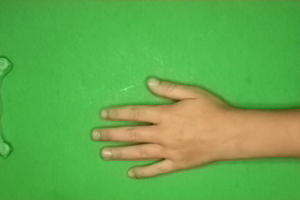
Label: paper